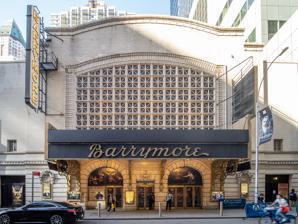
Building: Ethel Barrymore Theatre
Country: United States of America
Year built: 1928
Broadway theater in Manhattan, New York For the DuMont TV series, see Ethel Barrymore Theatre (TV series) . For the theater in Madison, Wisconsin, see Barrymore Theatre . Ethel Barrymore Theatre Address 243 West 47th Street Manhattan , New York City United States Coordinates 40°45′36″N 73°59′10″W / 40.76000°N 73.98611°W / 40.76000; -73.98611 Owner The Shubert Organization Designation Broadway Capacity 1,058 Production Our Town Construction Opened December 20, 1928 (96 years ago) ( 1928-12-20 ) Years active 1928–present Architect Herbert J. Krapp Website Official website New York City Landmark Designated November 4, 1987 Reference no. 1313 Designated entity Facade New York City Landmark Designated November 10, 1987 Reference no. 1314 Designated entity Auditorium interior The Ethel Barrymore Theatre is a Broadway theater at 243 West 47th Street in the Theater District of Midtown Manhattan in New York City . Opened in 1928, it was designed by Herbert J. Krapp in the Elizabethan , Mediterranean , and Adam styles for the Shubert family . The theater, named in honor of actress Ethel Barrymore , has 1,058 seats and is operated by the Shubert Organization . Both the facade and the auditorium interior are New York City landmarks . The ground-floor facade is made of rusticated blocks of terracotta . The theater's main entrance consists of two archways and a doorway shielded by a marquee . The upper stories contain an arched screen made of terracotta, inspired by Roman baths, which is surrounded by white brick. The auditorium contains ornamental plasterwork, a sloped orchestra level, a large balcony, and a coved ceiling with a 36 ft-wide (11 m) dome. The balcony level contains box seats topped by decorative arches. The theater was also designed with a basement lounge and a now-demolished stage house. The Shubert brothers developed the Barrymore Theatre after Ethel Barrymore agreed to have the brothers manage her theatrical career. It opened on December 20, 1928, with The Kingdom of God , and was the last pre- Depression house developed by the Shuberts. Ethel Barrymore only worked with the Shuberts until 1932 and last performed in the theater in 1940. The Barrymore has consistently remained in use as a legitimate theater since its opening, hosting plays and musicals; it is one of the few Broadway theaters to have never been sold or renamed. The theater was refurbished in the 1980s and the 2000s. Site The Ethel Barrymore Theatre is on 243 West 47th Street , on the north sidewalk between Eighth Avenue and Broadway , near Times Square in the Theater District of Midtown Manhattan in New York City . The square land lot covers 10,050 sq ft (934 m 2 ), with a frontage of 100 ft (30 m) on 47th Street and a depth of 100 feet. The Barrymore shares the block with the Samuel J. Friedman Theatre to the west, the Longacre Theatre to the north, and the Morgan Stanley Building to the east. Other nearby buildings include the Eugene O'Neill Theatre and Walter Kerr Theatre to the north; Crowne Plaza Times Square Manhattan to the northeast; 20 Times Square to the east; the Hotel Edison and Lunt-Fontanne Theatre to the south; and the Lena Horne Theatre and Paramount Hotel to the southwest. Design The Ethel Barrymore Theatre was designed by Herbert J. Krapp in several styles and was constructed in 1928 for the Shubert brothers . The theater is named after actress Ethel Barrymore (1879–1959), a prominent member of the Barrymore family of actors, and is operated by the Shubert Organization . The Barrymore has been used continuously as a legitimate house and, unlike most Broadway theaters, has never been sold or renamed since its opening. The Barrymore was the last theater to be built by the Shubert Organization until 2003. Facade Detail of central entrance One of the arched entrances Detail of wreath The facade is symmetrically arranged. The ground floor is clad in rusticated blocks of terracotta , painted in a limestone color, above a granite water table . At ground level, the auditorium entrance includes two arched openings, each with four aluminum and glass doors. The voussoirs of the arches are made of rusticated blocks, while the keystones at the centers of each arch are shaped like brackets . Within each arch, the spaces above the doors are infilled with black glazed tiles; originally, these spaces were filled with metal tracery. Between the arched doors is a smaller doorway, which is topped by a large keystone. Above all of these openings is a marquee with the name "Barrymore", which is supported by ornate bronze brackets. The presence of the large marquee obscures the contrast between the ground floor and upper stories. The brackets originally supported a smaller bronze-and-glass canopy, which curved upward in front of either arch. On either side of the doors are terracotta niches with bronze-framed sign boards. Above the signboards are terracotta wreaths , which surround circular panels with the gilded letters "The Barrymore Theater". Each wreath is topped by a curved pediment . The western and eastern portions of the facade are recessed slightly and contain recessed openings. The opening to the east is marked as the stage door. A frieze , decorated with leaf and wave moldings , runs above the first floor. To the east, there was originally a stage house with fire escapes on its facade, but this has since been replaced with the Morgan Stanley Building. Upper-story detail The upper stories are faced in bonded glazed-white brick. The central part of the facade includes a terracotta screen with an Ancient Roman -inspired pattern, surrounded by a cord molding. The screen includes a grid of squares, each of which contain central medallions with bars radiating in eight directions. To the left of the screen, the wall contains a sign with the name "Barrymore" and a metal fire escape. A metal sign hangs from the facade to the right. The top of the screen curves upward in a manner resembling a proscenium arch, and a brick parapet rises above the screen. A Greek key frieze and a cornice with talon moldings runs above the entire facade. Contemporary media from the theater's opening cited the top of the facade as being 62 ft (19 m) above the sidewalk, while the screen was 52 ft (16 m) wide. Auditorium The auditorium has an orchestra level, one balcony, boxes and a stage behind the proscenium arch. The space is designed with plaster decorations in low relief . The auditorium is shaped almost as a square. According to the Shubert Organization, the auditorium has 1,058 seats; meanwhile, Playbill cites 1,039 seats and The Broadway League cites 1,096 seats. The physical seats are divided into 582 seats in the orchestra, 196 at the front of the balcony, 256 at the rear of the balcony, and 24 in the boxes. There were originally 1,100 seats, divided into 570 in the orchestra, 494 in the balcony, and 36 in the boxes. The seats were designed to be "unusually comfortable", with steel backs and bottoms. A source from the theater's opening cited the auditorium as having an old-gold and brown color scheme. The interior uses a combination of Elizabethan , Mediterranean , and Adam-style design motifs. Seating areas The rear of the orchestra contains a promenade. The rear wall of the promenade contains three doorways, above which is a frieze. The promenade ceiling is curved and contains Elizabethan strapwork patterns. There is a wrought iron balustrade between the orchestra promenade and the last row of orchestra seating. Two staircases lead from either end of the promenade to the balcony level; they contain wrought-iron railings with shield and strapwork motifs. The orchestra is raked , sloping down toward the stage. The side walls of the orchestra contain a wainscoting that is divided into panels. The walls were originally painted cinnamon and gold. There are lighting sconces on the walls. The balcony level is cantilevered above the orchestra and is divided into front and rear sections by an aisle halfway across its depth. The crossover aisle connects to segmentally arched exit doors on both of the side walls. There are console brackets above the arched exit doors, which support terraces that project slightly from an opening on either wall. The rest of the balcony's side walls are made of simple plaster and contain wall sconces. The front rail of the balcony contains high-relief strapwork patterns, which have been covered over with light boxes. The underside of the balcony has plasterwork panels with crystal light fixtures suspended from medallions. The original lighting fixtures, consisting of inverted bowls of cut glass , have since been replaced. Air-conditioning vents are placed along some of the panels under the balcony, as well as at the balcony's rear. There is a technical booth behind the balcony's rear wall. On either side of the proscenium are three boxes, raised about 9 ft (2.7 m) from the orchestra floor, which curve toward the side walls. At orchestra level is a wainscoted wall interrupted by three segmental-arched openings, one beneath each box. The undersides of the boxes contain moldings and crystal light fixtures similar to those on the balcony. The box fronts are decorated with three Elizabethan-style plasterwork bands. From bottom to top, the bands depict shields with putti 's faces; rosettes ; and strapwork around shields. Immediately behind the boxes are six gold-colored, fluted pilasters with Ionic capitals . There are half-columns in front of the pilasters that flank the center box. Above the pilasters is an architrave with plaster strapwork reliefs, as well as a balustrade containing vase-shaped balusters . There is a lunette above the balustrade; it includes a square shield motif, which is connected by latticework bands to sphinxes on either side. The lunette is surrounded by strapwork bands and several concentric semicircular arches. The semicircular arches have design motifs such as shells, shields, anthemia , and half-columns. The arches, combined with the lunette, constitute a sunburst pattern. The boxes and semicircular arches are surrounded by a plaster frame. Other design features Next to the boxes is a three-centered proscenium arch. The archway is surrounded by a wide band with strapwork motifs, with narrow bands of leaves on either side. The spandrels , above the corners of the proscenium arch, contain decorative motifs. The proscenium measures 24 ft 10 in (7.57 m) high and 39 ft 3 in (11.96 m) wide. The depth of the auditorium to the proscenium is 28 ft 3 in (8.61 m), while the depth to the front of the stage is 31 ft 3 in (9.53 m). According to sources from the theater's completion, the proscenium opening was 40 ft (12 m) wide, while the arch itself was 34 ft (10 m) high. As arranged, the stage itself measured 28 ft (8.5 m) deep by 81 ft (25 m) wide. The stage gridiron was placed 65 ft (20 m) above the stage. There are traps throughout the entire stage, as well as a counterweight fly system . The ceiling rises 49 ft (15 m) from the floor of the orchestra. The coved ceiling contains a dome at its center, measuring 36 ft (11 m) wide. At the center of the dome is a grilled centerpiece, which is surrounded by several Elizabethan-style circles, as well as four medallions placed at 90-degree angles. A glass chandelier hangs from the center of the dome. The rest of the dome is divided into wedge-shaped sections, which are arranged in a circular pattern around the centerpiece. Outside of the dome, the coved ceiling contains latticework panels, surrounded by a strapwork pattern. Where the coved ceiling curves onto the side walls, there is a band with water-leaf motifs. Originally, this band was colored in green, gold, and gray. Other interior spaces The theater was built with a general lounge in the basement, which measured 25 by 50 ft (7.6 by 15.2 m). Separate spaces in the lounge were provided for women and men, and there was also a telephone booth. According to contemporary news articles, the basement lounge was decorated with an ivory-colored strapwork ceiling, modeled after English designs. The lounge had antique Elizabethan furniture, a mulberry-and-taupe carpet, and walls with an "old English texture in antique color". When the theater opened, Gilbert Miller lent a bronze bust of Ethel Barrymore, which was designed by A. C. Laddy. The basement also had a large dressing room for choruses. On the first floor, Ethel Barrymore had her own modern-style reception and dressing room. The second floor had a chorus room and a smaller dressing room. The theater was built with three additional floors, each with four dressing rooms. History Times Square became the epicenter for large-scale theater productions between 1900 and the Great Depression . During the 1900s and 1910s, many theaters in Midtown Manhattan were developed by the Shubert brothers , one of the major theatrical syndicates of the time. The Shuberts originated from Syracuse, New York , and expanded downstate into New York City in the first decade of the 20th century. The brothers controlled a quarter of all plays and three-quarters of theatrical ticket sales in the U.S. by 1925. The Shuberts continued to build Broadway theaters in the 1920s, with the construction of four theaters on 48th and 49th Streets, as well as the Imperial Theatre on 45th Street. Development and early years Seen from the east In 1927, playwright Zoe Akins told Ethel Barrymore about an offer from the Shubert brothers, who proposed developing a Broadway theater and naming it in her honor if she agreed to be represented by the Shuberts. Barrymore agreed, and the Shuberts hired Krapp to design the theater, construction of which started in late April or early May 1928. At the time, Barrymore was 48 years old and a prominent theatrical personality; she had been represented by the Frohman brothers for almost her entire career. In September 1928, Lee Shubert announced that the theater would open the next month, with Barrymore starring in G. Martinez Sierra's play The Kingdom of God . The theater's completion was delayed, prompting The Kingdom of God to go on a several-week tour. The Barrymore Theatre ultimately opened on December 20, 1928. During the opening, which was attended by many New York City socialites, Ethel Barrymore received seven curtain calls before she was able to give a speech thanking the Shuberts. The Barrymore Theatre received so many items of Barrymore memorabilia that, within a month of the theater's opening, the Shuberts considered creating a library to house these gifts. Ethel Barrymore appeared at her eponymous theater again in 1929, when she co-starred with Louis Calhern in The Love Duel , which ran for 88 performances. The Barrymore's next several plays did not feature Ethel Barrymore. These included a transfer of John Drinkwater 's comedy Bird in Hand in September 1929, as well as Death Takes a Holiday that December, the latter of which had a comparatively long run of 181 performances. 1930s and 1940s In 1930, the theater staged the comedy Topaze and the romance His Majesty's Car . Ethel Barrymore's next appearance at the Barrymore was in the short-lived blackface comedy Scarlet Sister Mary in November 1930, which saw the Broadway debut of the actress's daughter, Ethel Barrymore Colt . More successful was The Truth Game with Ivor Novello and Billie Burke , which opened that December and had 105 performances. In 1931, the Barrymore hosted Mélo with Edna Best and Basil Rathbone , followed that November by Ethel Barrymore in The School for Scandal , whose son John Drew Colt made his first Broadway appearance in that show. The Barrymore's productions in 1932 included a 144-performance run of Whistling in the Dark , as well as the short-lived comedy Here Today and a transfer of There's Always Juliet . The same year, Ethel Barrymore stopped performing under the Shuberts' management, prompting the brothers to remove her first name from the marquee. At the end of 1932, Fred Astaire and Claire Luce starred in the musical Gay Divorce , where Astaire performed without his sister Adele for the first time. Upper part of the facade The theater's plays in 1933 included Design for Living with Alfred Lunt , Lynn Fontanne , and Noël Coward , as well as the mystery Ten Minute Alibi and the drama Jezebel . The Barrymore went into receivership the same year, and the receiver deeded the theater to the Barrymore Theater Corporation. The Barrymore had seven flops in 1934. Coward, Lunt, and Fontanne returned in January 1935 for the play Point Valaine , which lasted for only 56 performances. The Barrymore hosted a transfer of the play Distaff Side that March, and Philip Merivale and Gladys Cooper staged revivals of Shakespeare's Macbeth and Othello that October. The play Parnell opened in November 1935 and ran for 98 performances; it was followed by a double bill of Irwin Shaw 's Bury the Dead and Prelude in April 1936, then Emlyn Williams 's Night Must Fall that September. Clare Boothe Luce 's The Women opened with an all-female cast in December 1936 and was a hit, running for 657 performances. The Playwrights' Company next presented the musical Knickerbocker Holiday with Walter Huston in 1938. The next year, the Barrymore hosted No Time for Comedy with Katharine Cornell , Laurence Olivier , and Margalo Gillmore for 185 performances, and Key Largo with Paul Muni , Uta Hagen , and José Ferrer for 105 performances. In 1940, Ethel Barrymore appeared in the short-lived play An International Incident , her last appearance at her namesake theater. The musical Pal Joey , featuring Gene Kelly and Vivienne Segal with a score by Rodgers and Hart , opened later that year and ran for 270 performances before transferring to another theater. The next hit was Best Foot Forward with Rosemary Lane in 1941, which had 326 performances. Walter Kerr and Leo Brady 's Count Me In had a short run in 1942, but Anton Chekhov 's The Three Sisters with Katharine Cornell was more successful, with 123 performances. Another success was the war drama Tomorrow the World in 1943, which had 499 performances. Revivals predominated at the theater in the mid-1940s. These included The Barretts of Wimpole Street and Pygmalion in 1945, as well as The Duchess of Malfi and Cyrano de Bergerac in 1946. In 1947, Gian Carlo Menotti presented a double bill of the musical plays The Telephone and The Medium at the theater, which ran for 212 performances. Later that year, the Barrymore presented Tennessee Williams 's A Streetcar Named Desire , originally featuring Marlon Brando , Kim Hunter , Karl Malden , and Jessica Tandy . The play, one of several that Irene Mayer Selznick produced at the theater, ran for 855 performances over the next two years. 1950s to 1970s Look Homeward, Angel being performed in 1958 Menotti hosted another show at the Barrymore in 1950: the opera The Consul with Patricia Neway and Marie Powers . Later that year, the Barrymore hosted Bell, Book and Candle with husband-and-wife team Rex Harrison and Lilli Palmer , which ran for 233 performances. Another married couple starred in another hit in 1951: The Fourposter with Jessica Tandy and Hume Cronyn , who stayed for 632 performances. This was followed in 1953 by a transfer of Misalliance . The same year, the Barrymore staged Tea and Sympathy with Deborah Kerr , Leif Erickson , and John Kerr , which had 712 total performances. Shows in 1955 included The Desperate Hours ; a personal appearance by Marcel Marceau ; and the drama The Chalk Garden . Leonard Sillman 's revue New Faces of 1956 ran for 220 performances, featuring Maggie Smith in her Broadway debut, as well as female impersonator T. C. Jones . Ketti Frings 's adaptation of Look Homeward, Angel premiered in 1957 and ran 530 performances. A Raisin in the Sun opened in March 1959, staying for seven months and running 530 total performances. When Ethel Barrymore died in June of that year, the theater's lights were dimmed in its namesake's honor. Another comedy, A Majority of One with Gertrude Berg and Cedric Hardwicke , moved to the Barrymore later that year and ran through June 1960. The Barrymore's productions of the early 1960s included Critic's Choice with Henry Fonda and Mildred Natwick in 1960; The Complaisant Lover with Michael Redgrave , Richard Johnson , and Googie Withers in 1961; and A Gift of Time with Fonda and Olivia de Havilland in 1962. Later in the decade, the theater hosted The Amen Corner in 1965, followed the next year by Wait Until Dark and a limited engagement by Les Ballets Africains . This was followed in 1967 by Peter Shaffer 's twin production of Black Comedy and White Lies . The Barrymore's last hit of the 1960s was a revival of The Front Page in 1969. The Barrymore hosted several hits in the 1970s, several of which won Tony Awards and other accolades. In 1970, Conduct Unbecoming opened at the Barrymore, featuring Michael Barrington and Jeremy Clyde . The next year, Alec McCowen appeared in The Philanthropist , as well as Melvin Van Peebles 's musical Ain't Supposed to Die a Natural Death . The New Phoenix Repertory Company premiered at the Barrymore in late 1973, with three works: The Visit , Chemin de Fer , and Holiday . This was followed in 1974 by Noël Coward in Two Keys with Tandy, Cronyn, and Anne Baxter , a double bill of Coward's plays A Song at Twilight and Come Into the Garden, Maud . The Barrymore hosted the play Travesties with John Wood in 1975, as well as American Buffalo with Robert Duvall and I Love My Wife in 1977. The Barrymore's last hit of the decade was the 1979 play Romantic Comedy , featuring Mia Farrow and Anthony Perkins . During the run of Romantic Comedy , the Barrymore Theatre became one of the first theaters to distribute electronic headsets to help hard-of-hearing visitors. The theater also hosted a party in December 1979 to celebrate what would have been Ethel Barrymore's birthday. 1980s and 1990s Stage door The Barrymore continued to host hits in the early 1980s. These included Lunch Hour , which opened in 1980 with Gilda Radner and Sam Waterston , followed in 1981 by The West Side Waltz with Katharine Hepburn and Dorothy Loudon . Hume Cronyn returned to the Barrymore in 1982, making his playwriting debut with Foxfire , in which he costarred with Jessica Tandy and Keith Carradine . This was followed at the end of 1983 by Baby , which ran for 241 performances. The next year, David Rabe 's Hurlyburly transferred from off-Broadway and ran for 343 performances. The Barrymore's productions in 1986 included the solo show Lillian with Zoe Caldwell , as well as Social Security , the latter of which ran for 385 performances through 1987. The August Wilson musical Joe Turner's Come and Gone opened at the Barrymore in 1988. The following year, the Barrymore hosted Metamorphosis with Mikhail Baryshnikov , as well as a 12-performance run of David Hare 's The Secret Rapture . During the late 1980s, the Shuberts renovated the Barrymore as part of a restoration program for their Broadway theaters, and the Shuberts also sold the Barrymore's air rights for development. The New York City Landmarks Preservation Commission (LPC) had started to consider protecting the Barrymore as a landmark in 1982, with discussions continuing over the next several years. The LPC designated the Barrymore's facade as a landmark on November 4, 1987, followed by the interior on November 10. This was part of the commission's wide-ranging effort in 1987 to grant landmark status to Broadway theaters. The New York City Board of Estimate ratified the designations in March 1988. The Shuberts, the Nederlanders , and Jujamcyn collectively sued the LPC in June 1988 to overturn the landmark designations of 22 theaters, including the Barrymore, on the merit that the designations severely limited the extent to which the theaters could be modified. The lawsuit was escalated to the New York Supreme Court and the Supreme Court of the United States , but these designations were ultimately upheld in 1992. In 1990, the play Lettice and Lovage opened at the Barrymore, featuring Margaret Tyzack and Maggie Smith from the West End version of the play. The next year, the Lincoln Center Theater brought Mule Bone , a never-performed play written in 1930 by Langston Hughes and Zora Neale Hurston ; it ran at the Barrymore for 67 performances. A limited revival of A Streetcar Named Desire , featuring Alec Baldwin and Jessica Lange , opened in 1992. Afterward, the off-Broadway hit The Sisters Rosensweig moved to the Barrymore in 1993, with 556 Broadway performances. The play Indiscretions opened in 1995 and had 220 performances; it was followed the next year by a 306-performance revival of Oscar Wilde 's An Ideal Husband . Cy Coleman 's off-off-Broadway musical The Life transferred to the Barrymore in 1997 and saw 465 performances. The Barrymore next hosted a revival of the Greek tragedy Electra in 1998, then the West End hit Amy's View and the musical Putting It Together in 1999. 2000s to present Sign board beside the theater The Donmar Warehouse 's production of The Real Thing and the Manhattan Theatre Club 's version of The Tale of the Allergist's Wife were both performed at the Barrymore in 2000. The 777-performance run of The Tale of the Allergist's Wife was followed by shorter runs of Imaginary Friends in 2002, Salome in 2003, and Sly Fox in 2004. As part of a settlement with the United States Department of Justice in 2003, the Shuberts agreed to improve disabled access at their 16 landmarked Broadway theaters, including the Barrymore. The Barrymore Theatre was then renovated for $9 million in 2004. Next came a revival of Tennessee Williams's The Glass Menagerie in 2005 and the short-lived musical Ring of Fire in 2006. Later in 2006, a revival of Stephen Sondheim 's Company opened at the Barrymore, running for 247 performances. The band Duran Duran , performing its album Red Carpet Massacre in November 2007, was forced to relocate due to the 2007 Broadway stagehand strike . The Barrymore's exterior was renovated as part of a two-year project that was completed in 2008. The Barrymore hosted three David Mamet plays in the late 2000s: November and Speed-the-Plow in 2008, as well as Race in 2009. Eugène Ionesco 's Exit the King was also performed at the Barrymore in 2009. The 2010 play Elling had nine performances before it flopped. This was followed in 2011 by the play Arcadia , as well as a special appearance, An Evening with Patti LuPone and Mandy Patinkin . The Barrymore hosted Death of a Salesman and Chaplin in 2012; Macbeth and Betrayal in 2013; and A Raisin in the Sun in 2014. With the exception of the musical Chaplin , these productions were all revivals of plays. Next, the play The Curious Incident of the Dog in the Night-Time opened in late 2014 and ran for nearly two years. When The Curious Incident closed, the food show presenter Alton Brown had a limited appearance at the Barrymore in November 2016. In 2017, the Barrymore hosted the plays The Present and Six Degrees of Separation . At the end of the same year, the Barrymore staged the musical The Band's Visit , which ran through early 2019. The play The Inheritance opened in November 2019 and was a few days short of its scheduled closing when the Barrymore temporarily closed on March 12, 2020 , due to the COVID-19 pandemic . The theater reopened on September 4, 2021, with a limited revival of Waitress , which closed at the end of the year. The musical Paradise Square ran for three months from April to July 2022, followed by the first Broadway revival of the play The Piano Lesson , which opened at the theater in October 2022 and ran for three months. A transfer of the West End play Peter Pan Goes Wrong opened at the Barrymore in April 2023, running for three months. This was followed in August 2023 by a limited run of Antonio Díaz 's magic show El Mago Pop , then in October 2023 by Barry Manilow and Bruce Sussman 's musical Harmony . The play Patriots opened at the Barrymore in April 2024 and was followed in October by a limited run of Our Town . Notable productions Productions are listed by the year of their first performance. 1920s to 1990s Notable productions at the theater Opening year Name Refs. 1929 Death Takes a Holiday 1930 Topaze 1930 The Truth Game 1930 Scarlet Sister Mary 1931 Mélo 1931 The School for Scandal 1932 There's Always Juliet 1932 Gay Divorce 1933 Design for Living 1934 Both Your Houses 1934 Ruth Draper 1935 Point Valaine 1935 Othello 1935 Macbeth 1936 Bury the Dead 1936 Night Must Fall 1936 The Women 1938 Knickerbocker Holiday 1939 No Time for Comedy 1939 Key Largo 1940 Pal Joey 1941 Best Foot Forward 1942 R.U.R. 1943 Three Sisters 1945 Rebecca 1945 The Barretts of Wimpole Street 1945 Marinka 1945 Pygmalion 1946 The Duchess of Malfi 1946 Cyrano de Bergerac 1947 The Telephone / The Medium 1947 A Streetcar Named Desire 1949 The Rat Race 1950 The Consul 1950 Bell, Book and Candle 1951 The Fourposter 1952 I've Got Sixpence 1953 Misalliance 1953 Tea and Sympathy 1955 The Desperate Hours 1955 Marcel Marceau 1955 The Chalk Garden 1957 Small War on Murray Hill 1957 Waiting for Godot 1957 Look Homeward, Angel 1959 A Raisin in the Sun 1959 A Majority of One 1960 The Hostage 1960 Critic's Choice 1961 The Complaisant Lover 1962 Moby-Dick 1964 The Passion of Josef D. 1965 The Amen Corner 1966 Wait Until Dark 1966 We Have Always Lived in the Castle 1966 Les Ballets Africains 1967 Black Comedy / White Lies 1967 The Little Foxes 1968 Don't Drink the Water 1968 The Seven Descents of Myrtle 1968 Happiness Is Just a Little Thing Called a Rolls Royce 1968 The Goodbye People 1969 The Front Page 1970 Conduct Unbecoming 1971 The Philanthropist 1971 Ain't Supposed to Die a Natural Death 1972 Captain Brassbound's Conversion 1972 Don't Play Us Cheap 1973 The Visit 1973 Holiday 1974 A Song at Twilight / Come Into the Garden, Maud 1975 The Night That Made America Famous 1975 Travesties 1976 Legend 1976 Poor Murderer 1977 American Buffalo 1977 I Love My Wife 1979 Romantic Comedy 1981 The West Side Waltz 1982 Is There Life After High School? 1982 Foxfire 1983 Baby 1984 Hurlyburly 1986 Social Security 1988 Joe Turner's Come and Gone 1988 The Secret Rapture 1989 Rumors 1990 Lettice and Lovage 1991 Mule Bone 1992 A Streetcar Named Desire 1993 The Sisters Rosensweig 1995 Indiscretions 1996 An Ideal Husband 1997 The Life 1998 Electra 1999 Amy's View 1999 Putting It Together 2000s to present Notable productions at the theater Opening year Name Refs. 2000 The Real Thing 2000 The Tale of the Allergist's Wife 2002 Imaginary Friends 2003 Salome 2004 Sly Fox 2005 The Glass Menagerie 2006 Ring of Fire 2006 Company 2007 Red Carpet Massacre 2008 November 2008 Speed-the-Plow 2009 Exit the King 2009 Race 2010 Elling 2011 Arcadia 2011 An Evening with Patti LuPone and Mandy Patinkin 2012 Death of a Salesman 2012 Chaplin 2013 Macbeth 2013 Betrayal 2014 A Raisin in the Sun 2014 The Curious Incident of the Dog in the Night-Time 2016 Alton Brown Live: Eat Your Science 2016 The Present 2017 Six Degrees of Separation 2017 The Band's Visit 2019 The Inheritance 2021 Waitress 2022 Paradise Square 2022 The Piano Lesson 2023 Peter Pan Goes Wrong 2023 El Mago Pop 2023 Harmony: A New Musical 2024 Patriots 2024 Our Town Box office record Waitress achieved the box office record for the Ethel Barrymore Theatre. It grossed $197,878 in ticket sales on September 3, 2021, breaking the previous single-performance house record at the Ethel Barrymore Theatre set by the production of Betrayal ($184,476). This record was broken in August 2023 by El Mago Pop which grossed $2.717 million in one week of ticket sales. See also Portals : architecture New York City Theatre List of New York City Designated Landmarks in Manhattan from 14th to 59th Streets List of Broadway theaters References Notes